Governors Island

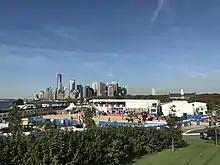
Looking north from the Hills at the Longines Global Champions Tour event site in 2019

The south end of the park contains the Hills section of Governors Island, which covers 10 acres. The Hills consists of four hills that are high, and are made partially of reclaimed debris from the demolition of the island's former residential towers. Each hill has a trail that leads up to their peak. From shortest to tallest, the hills are the 26-foot Grassy Hill; the Discovery Hill, with site-specific artwork; the 40-foot Slide Hill, which contains four long slides; and the 70-foot Outlook Hill, which contains an observation area at its peak with views of New York Harbor, Lower Manhattan, and Brooklyn. The Hills includes over 41,000 shrubs and 860 new trees. The Hills cost $70 million to build; the construction of the Hills was funded in part by Google CEO Eric Schmidt, who donated $15 million.